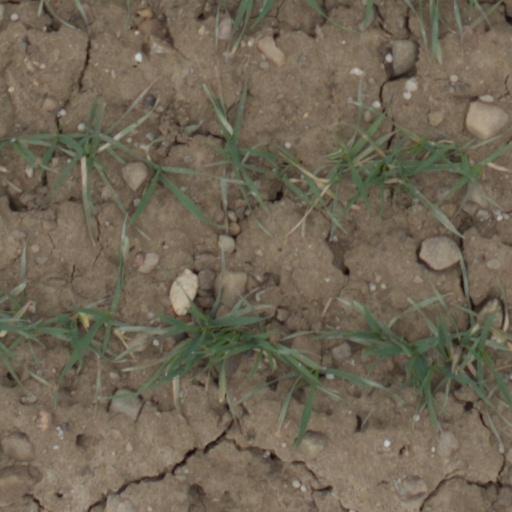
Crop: wheat